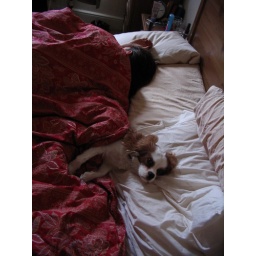
Came into the bedroom this morning, to find my wife in bed with another man!